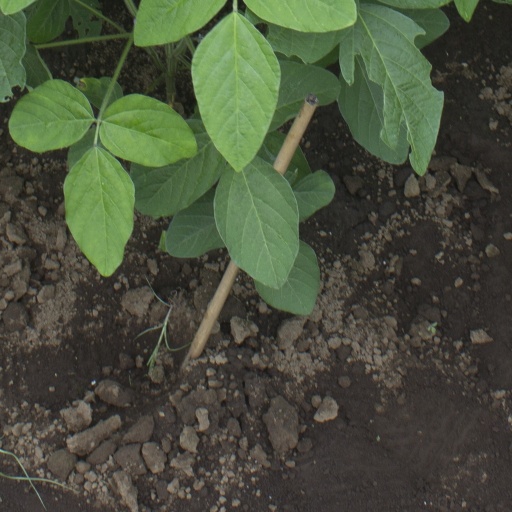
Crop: soybean